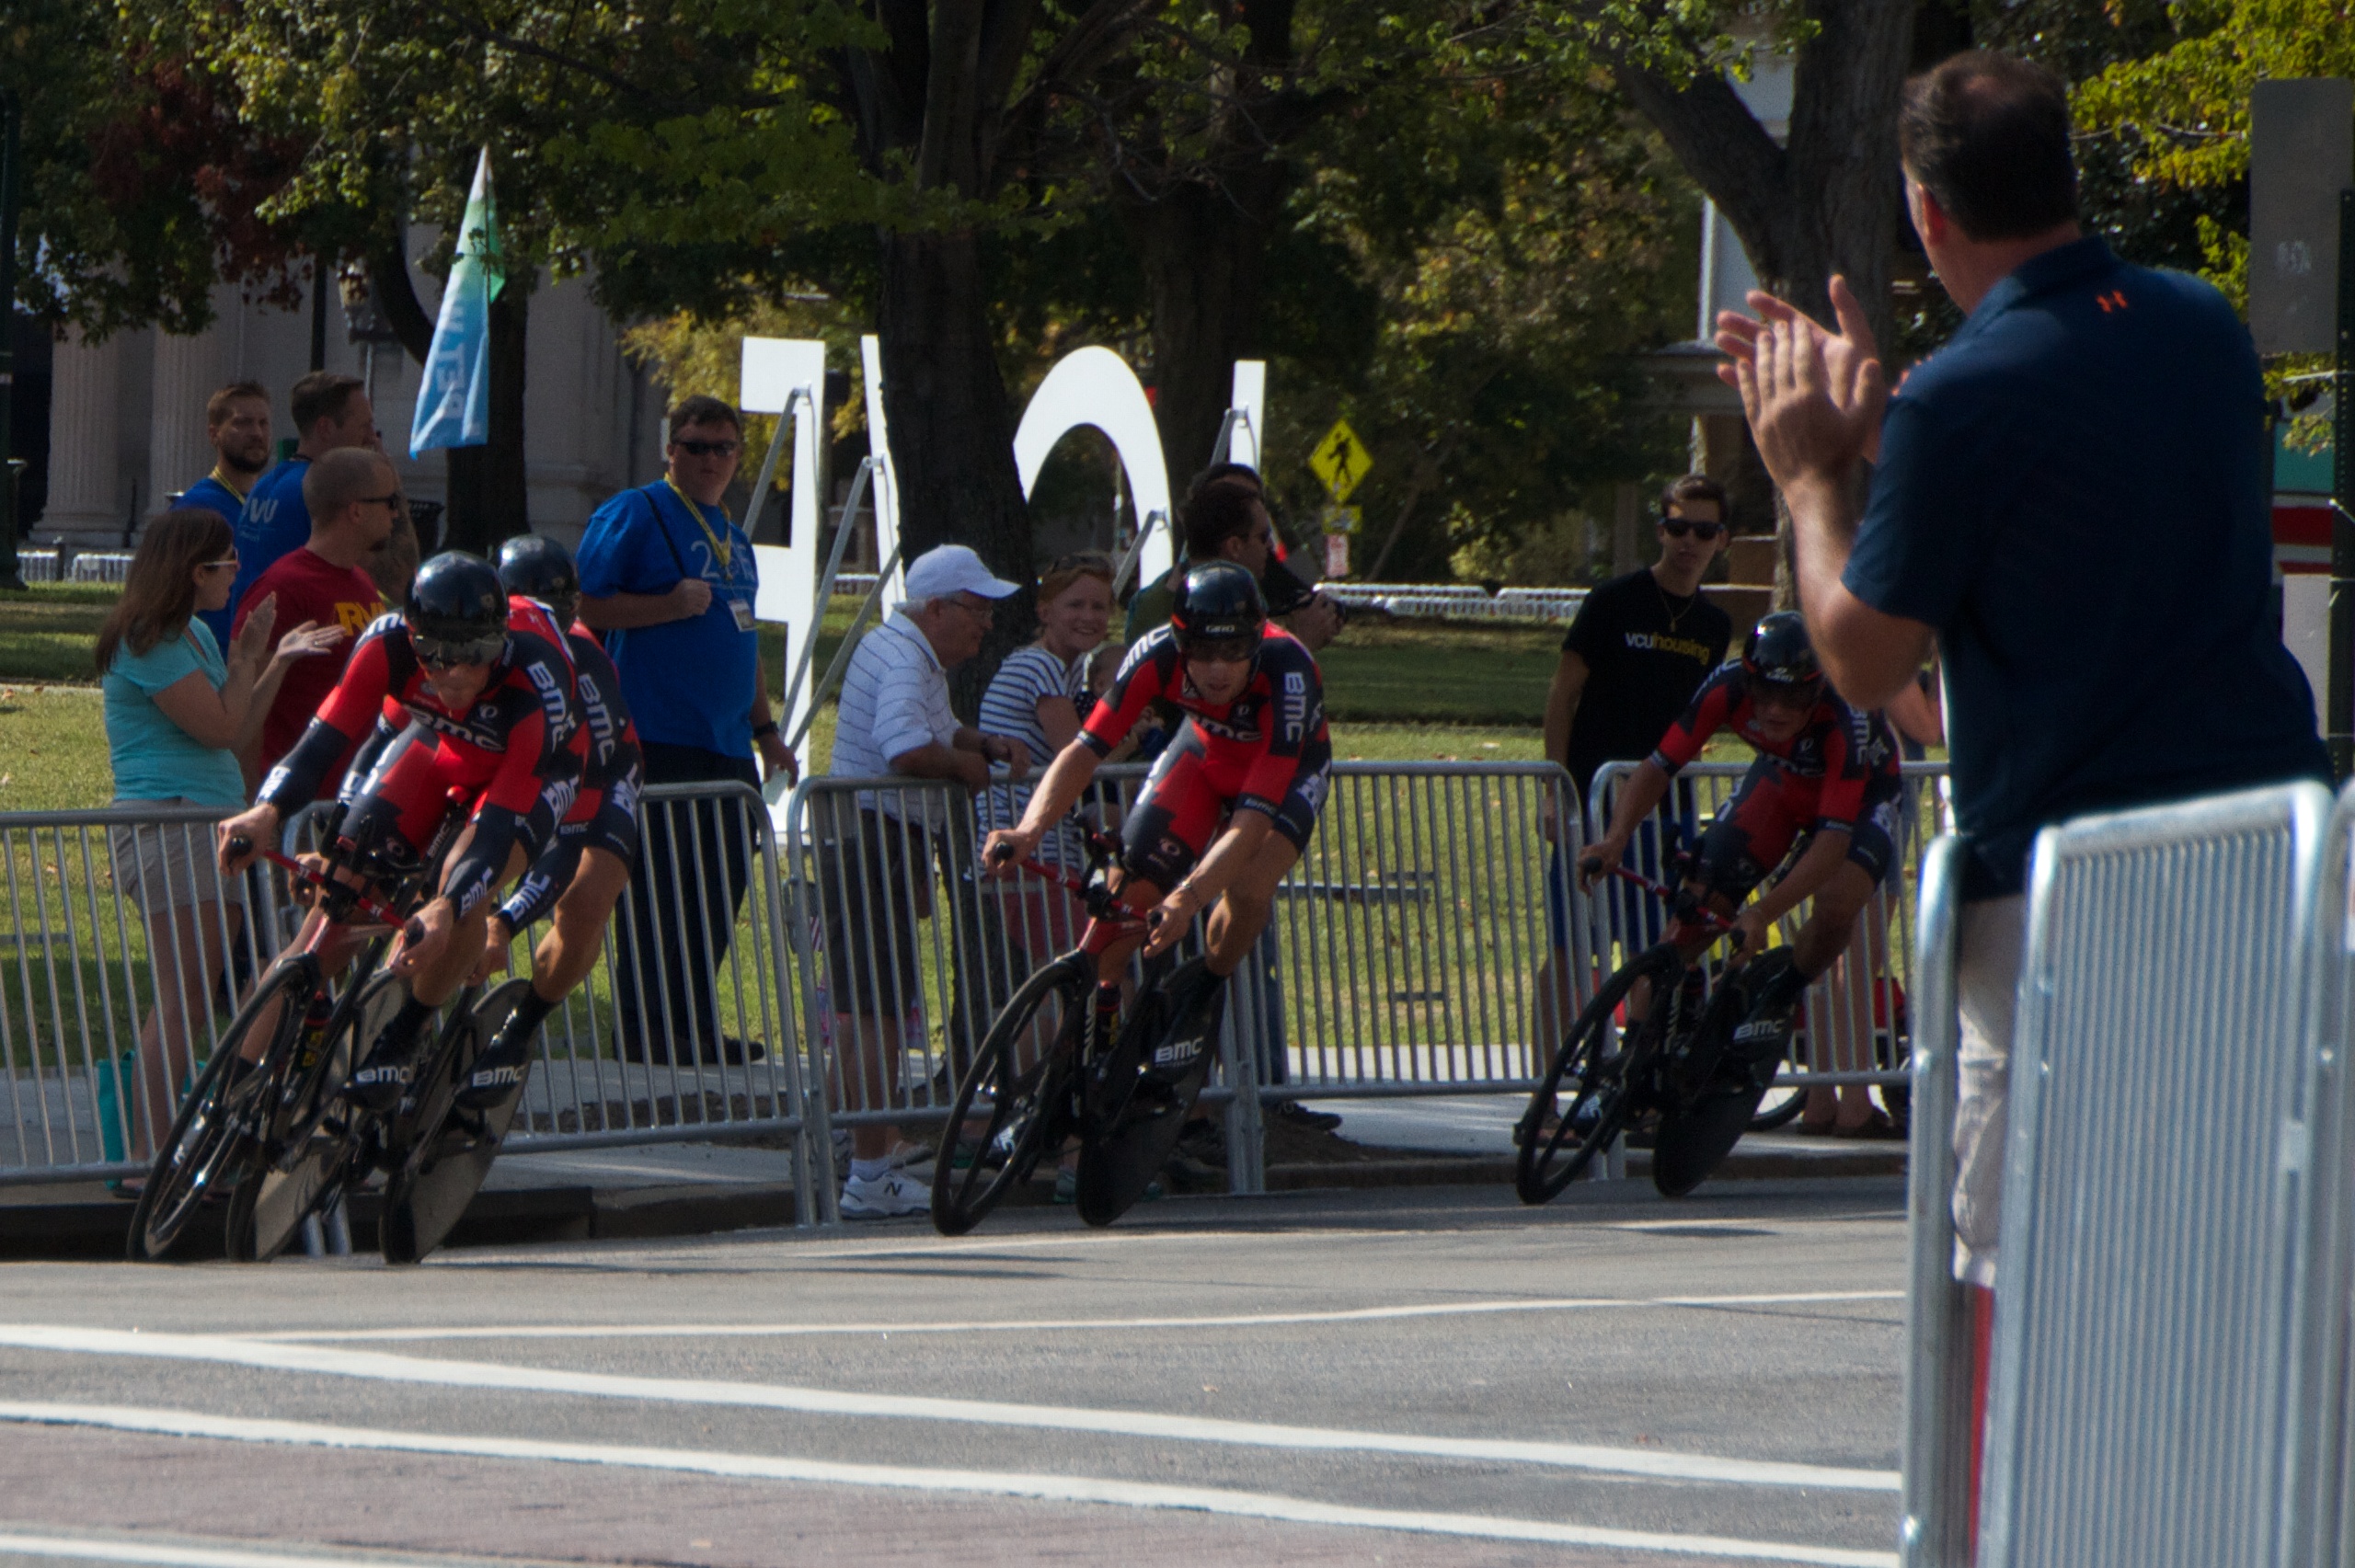
bicycle, vehicle, cycling, race, sports, racing, endurance, vcubrb, tours, road cycling, cycle sport, cyclo cross, bicycle racing, bicycle motocross, endurance sports, road bicycle racing, duathlon